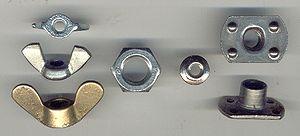
Un écrou est un composant élémentaire d'un système vis/écrou destiné à l'assemblage de pièces ou à la transformation de mouvement.
Pièce métallique, ou constituée d’un autre matériau, réalisé par un ajusteur, ou un mécanicien, manuellement, ou à l’aide de machines-outils, destinée à la réalisation d’autres machines, ou outils, de production industrielle, ou agricole.